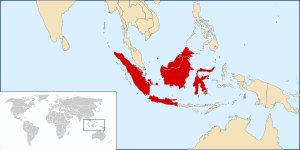
De store Sundaøer
De store Sundaøer
De store Sundaøer, består af fire øer i Sydøstasien: Borneo, Java, Sulawesi og Sumatra. Sammen med De små Sundaøer udgør de Sundaøerne. De store Sundaøer tilhører Indonesien, Malaysia og Brunei.